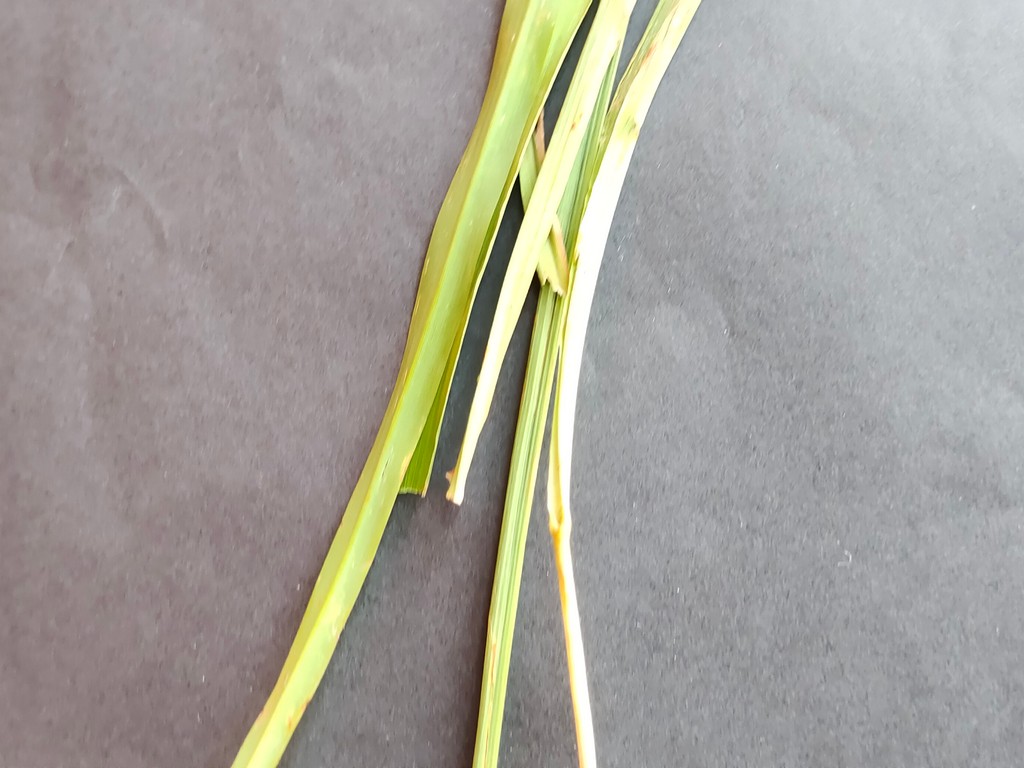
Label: Unhealthy